Jack L. Warner

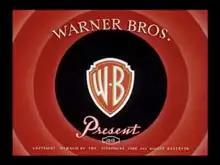
The "Warner Bros. Present[s]" title card from the first wave of color cartoons in the "Looney Tunes" series of cartoon shorts, from October 1942 until May 1947.

During this period, Warner showed little foresight in his treatment of the studio's cartoon operation. Animated characters such as Bugs Bunny, Daffy Duck, and Porky Pig, while embraced by cartoon lovers, "were always stepchildren at Warner Bros." As biographer Bob Thomas wrote, "Jack Warner...considered cartoons no more than an extraneous service provided to exhibitors who wanted a full program for their customers." In 1953, during a rare meeting between the Warners and the studio's cartoon makers, Jack confessed that he didn't "even know where the hell the cartoon studio is", and Harry added, "The only thing I know is that we make Mickey Mouse," a reference to the flagship character of a competing company, Walt Disney Productions. Several years later, Jack sold all of the 400 cartoons Warner Bros. made before 1948 for $3,000 apiece. As Thomas noted, "They have since earned millions, but not for Warner Bros."